Club Atlético Vélez Sarsfield

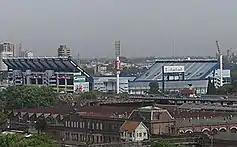
José Amalfitani Stadium

The José Amalfitani Stadium (named after José Amalfitani, club's president for 30 years) holds 49,540 people, although it does not provide seating for all of them. It is also frequently used for concerts and Argentina national rugby union team test matches. The stadium, nicknamed "el Fortín" (in English: "the Small Fort"), was built between 1941 and 1943, later rebuild in cement between 1947 and 1951, and again remodeled in preparation for the 1978 FIFA World Cup.